Valtesse de La Bigne

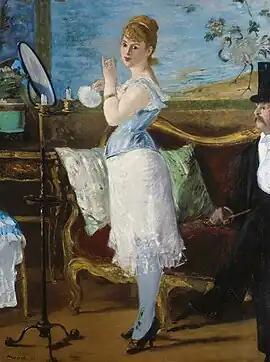
Édouard Manet's "Nana", 1877, based on the character invented by Zola. Zola was heavily inspired by Valtesse for his titular character.

The novelist Émile Zola mined the lives of Paris's elite courtesans for his novel "Nana". He interviewed Ludovic Halévy, Offenbach's librettist, for details of Valtesse's life. At the request of Léon Hennique, she showed Zola around her hôtel particulier. Her bedchamber and bed were the inspiration for those in his novel "Nana," which describes them: "A bed such as has never existed, a throne, an altar where Paris came to admire her sovereign nudity [...]. Along its sides, a band of cupids among flowers who look on and smile, watching the pleasures in shadows of the curtains." When she read the novel, Valtesse was indignant to find her decor described as revealing "some traces of tender foolishness and gaudy splendour"— and called the character of Nana "a vulgar whore, stupid, rude!"